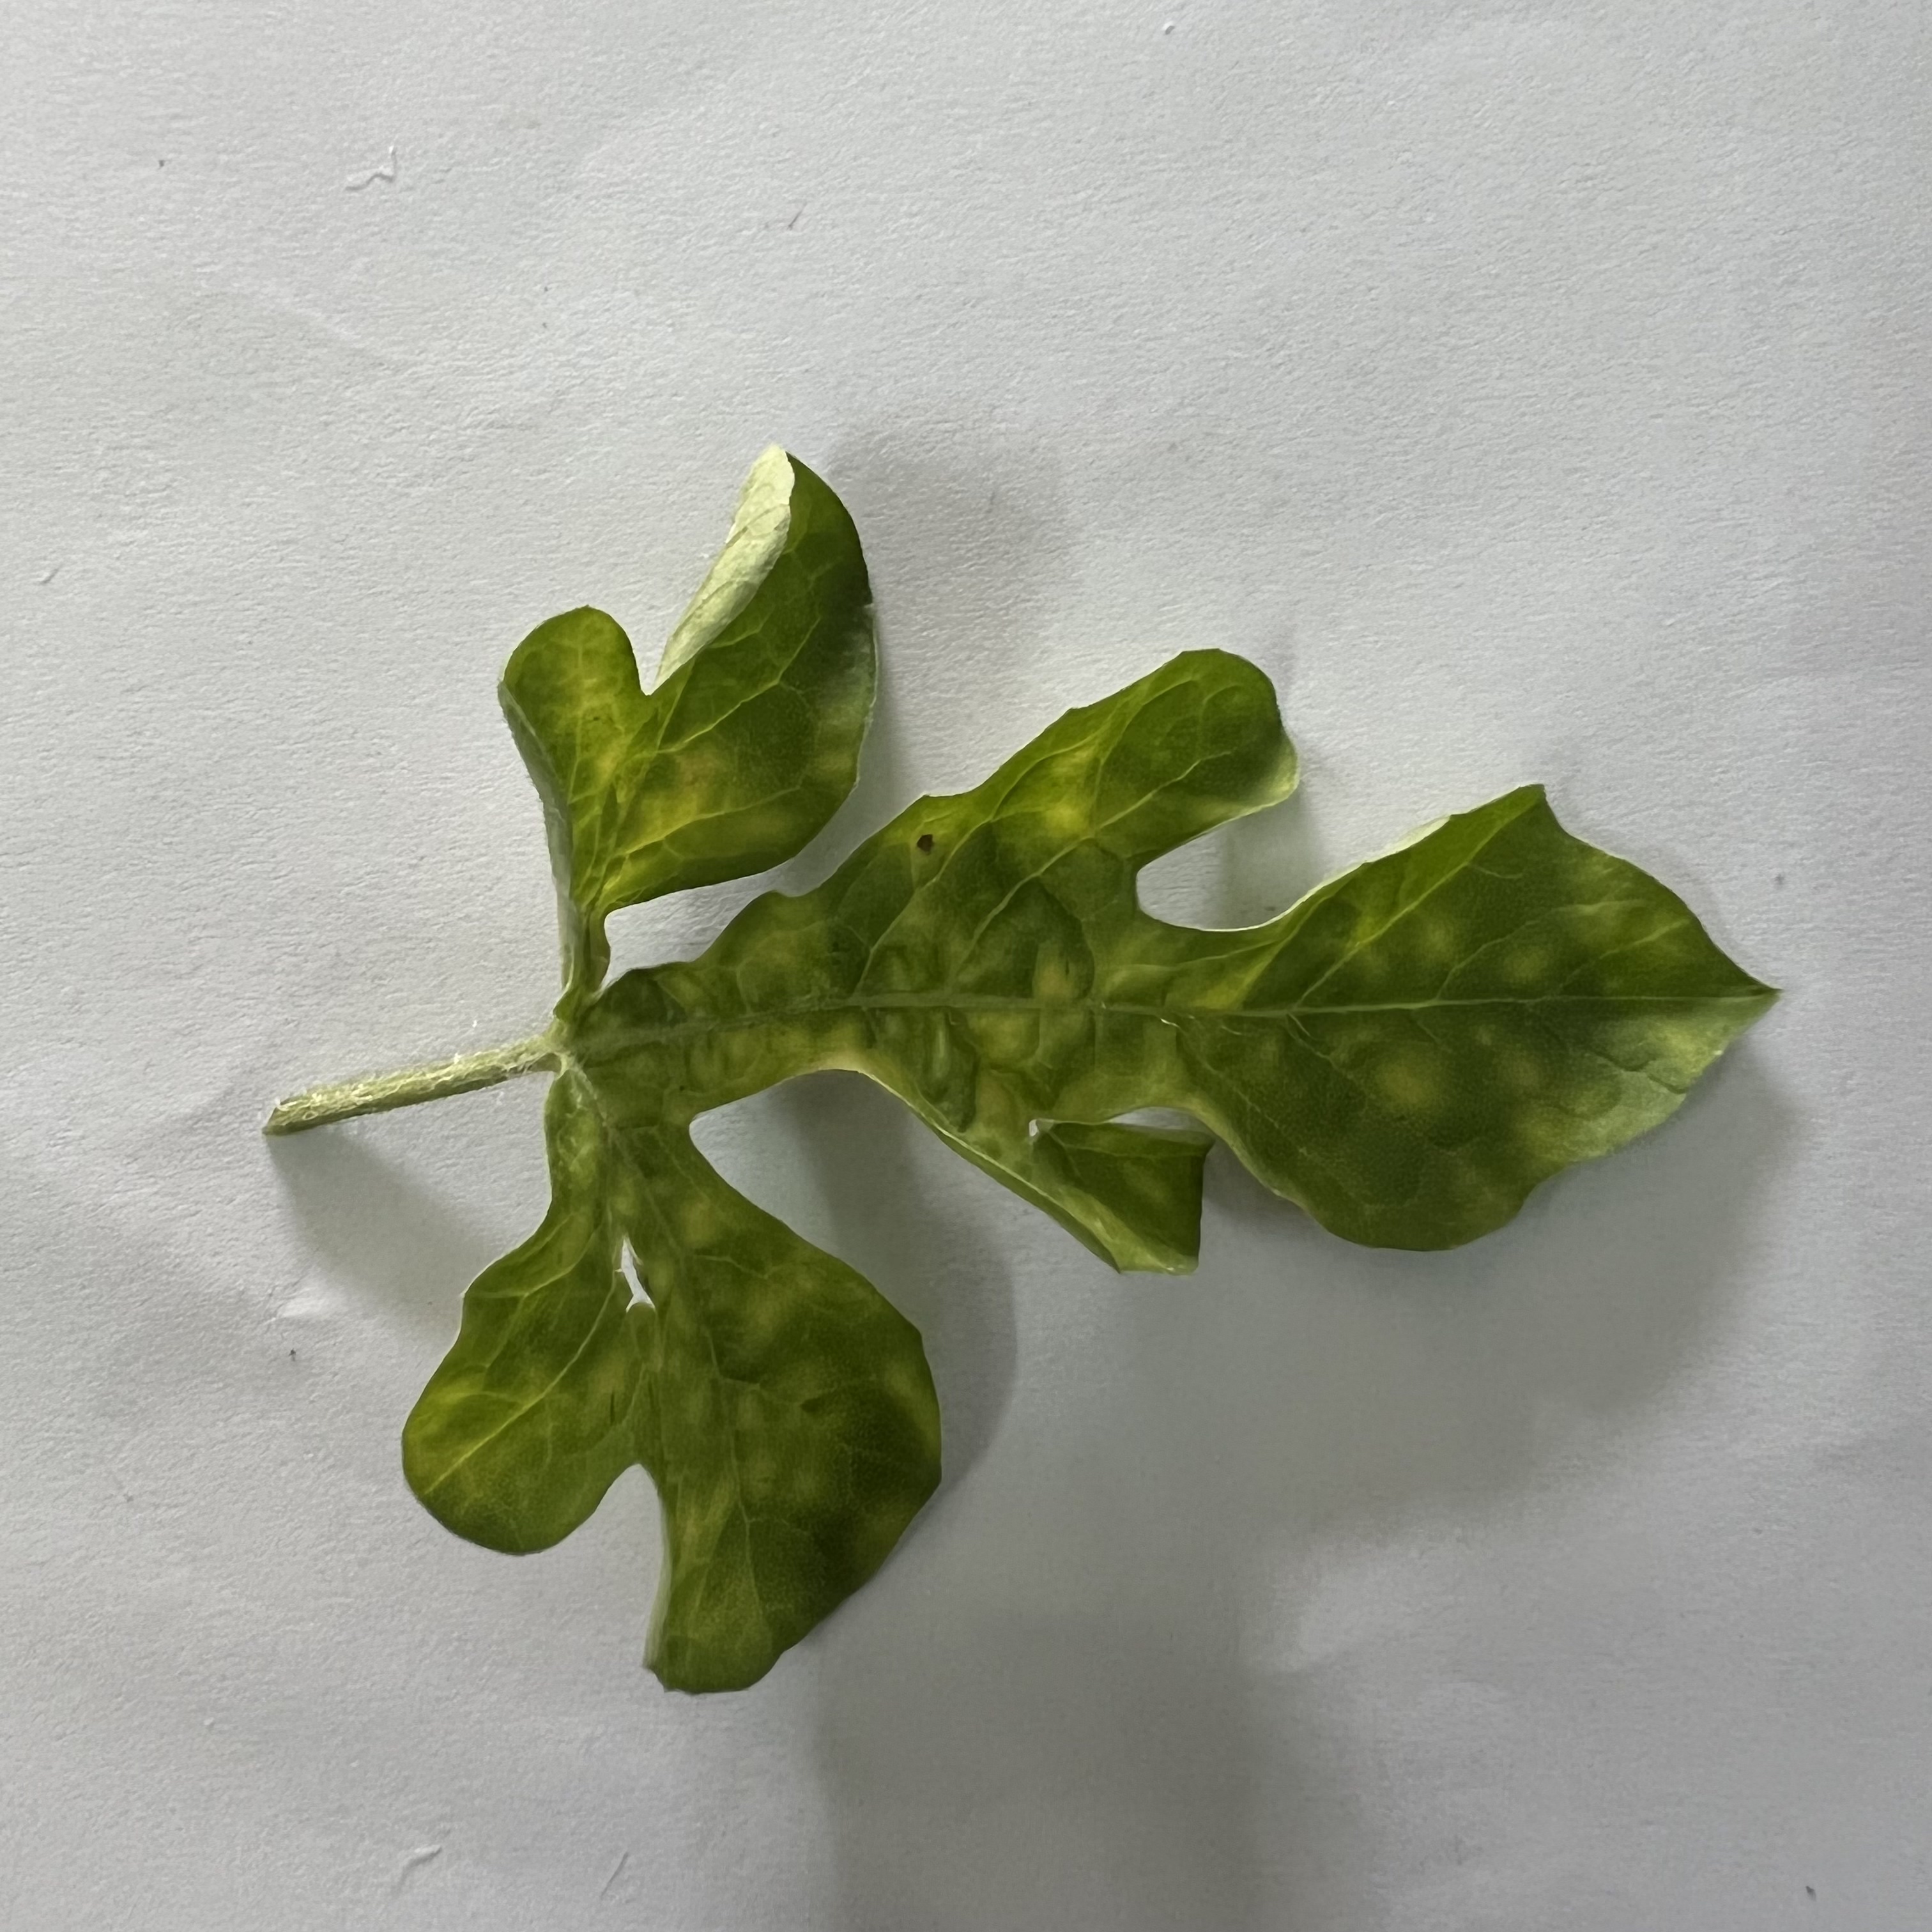
Label: Mosaic_Virus